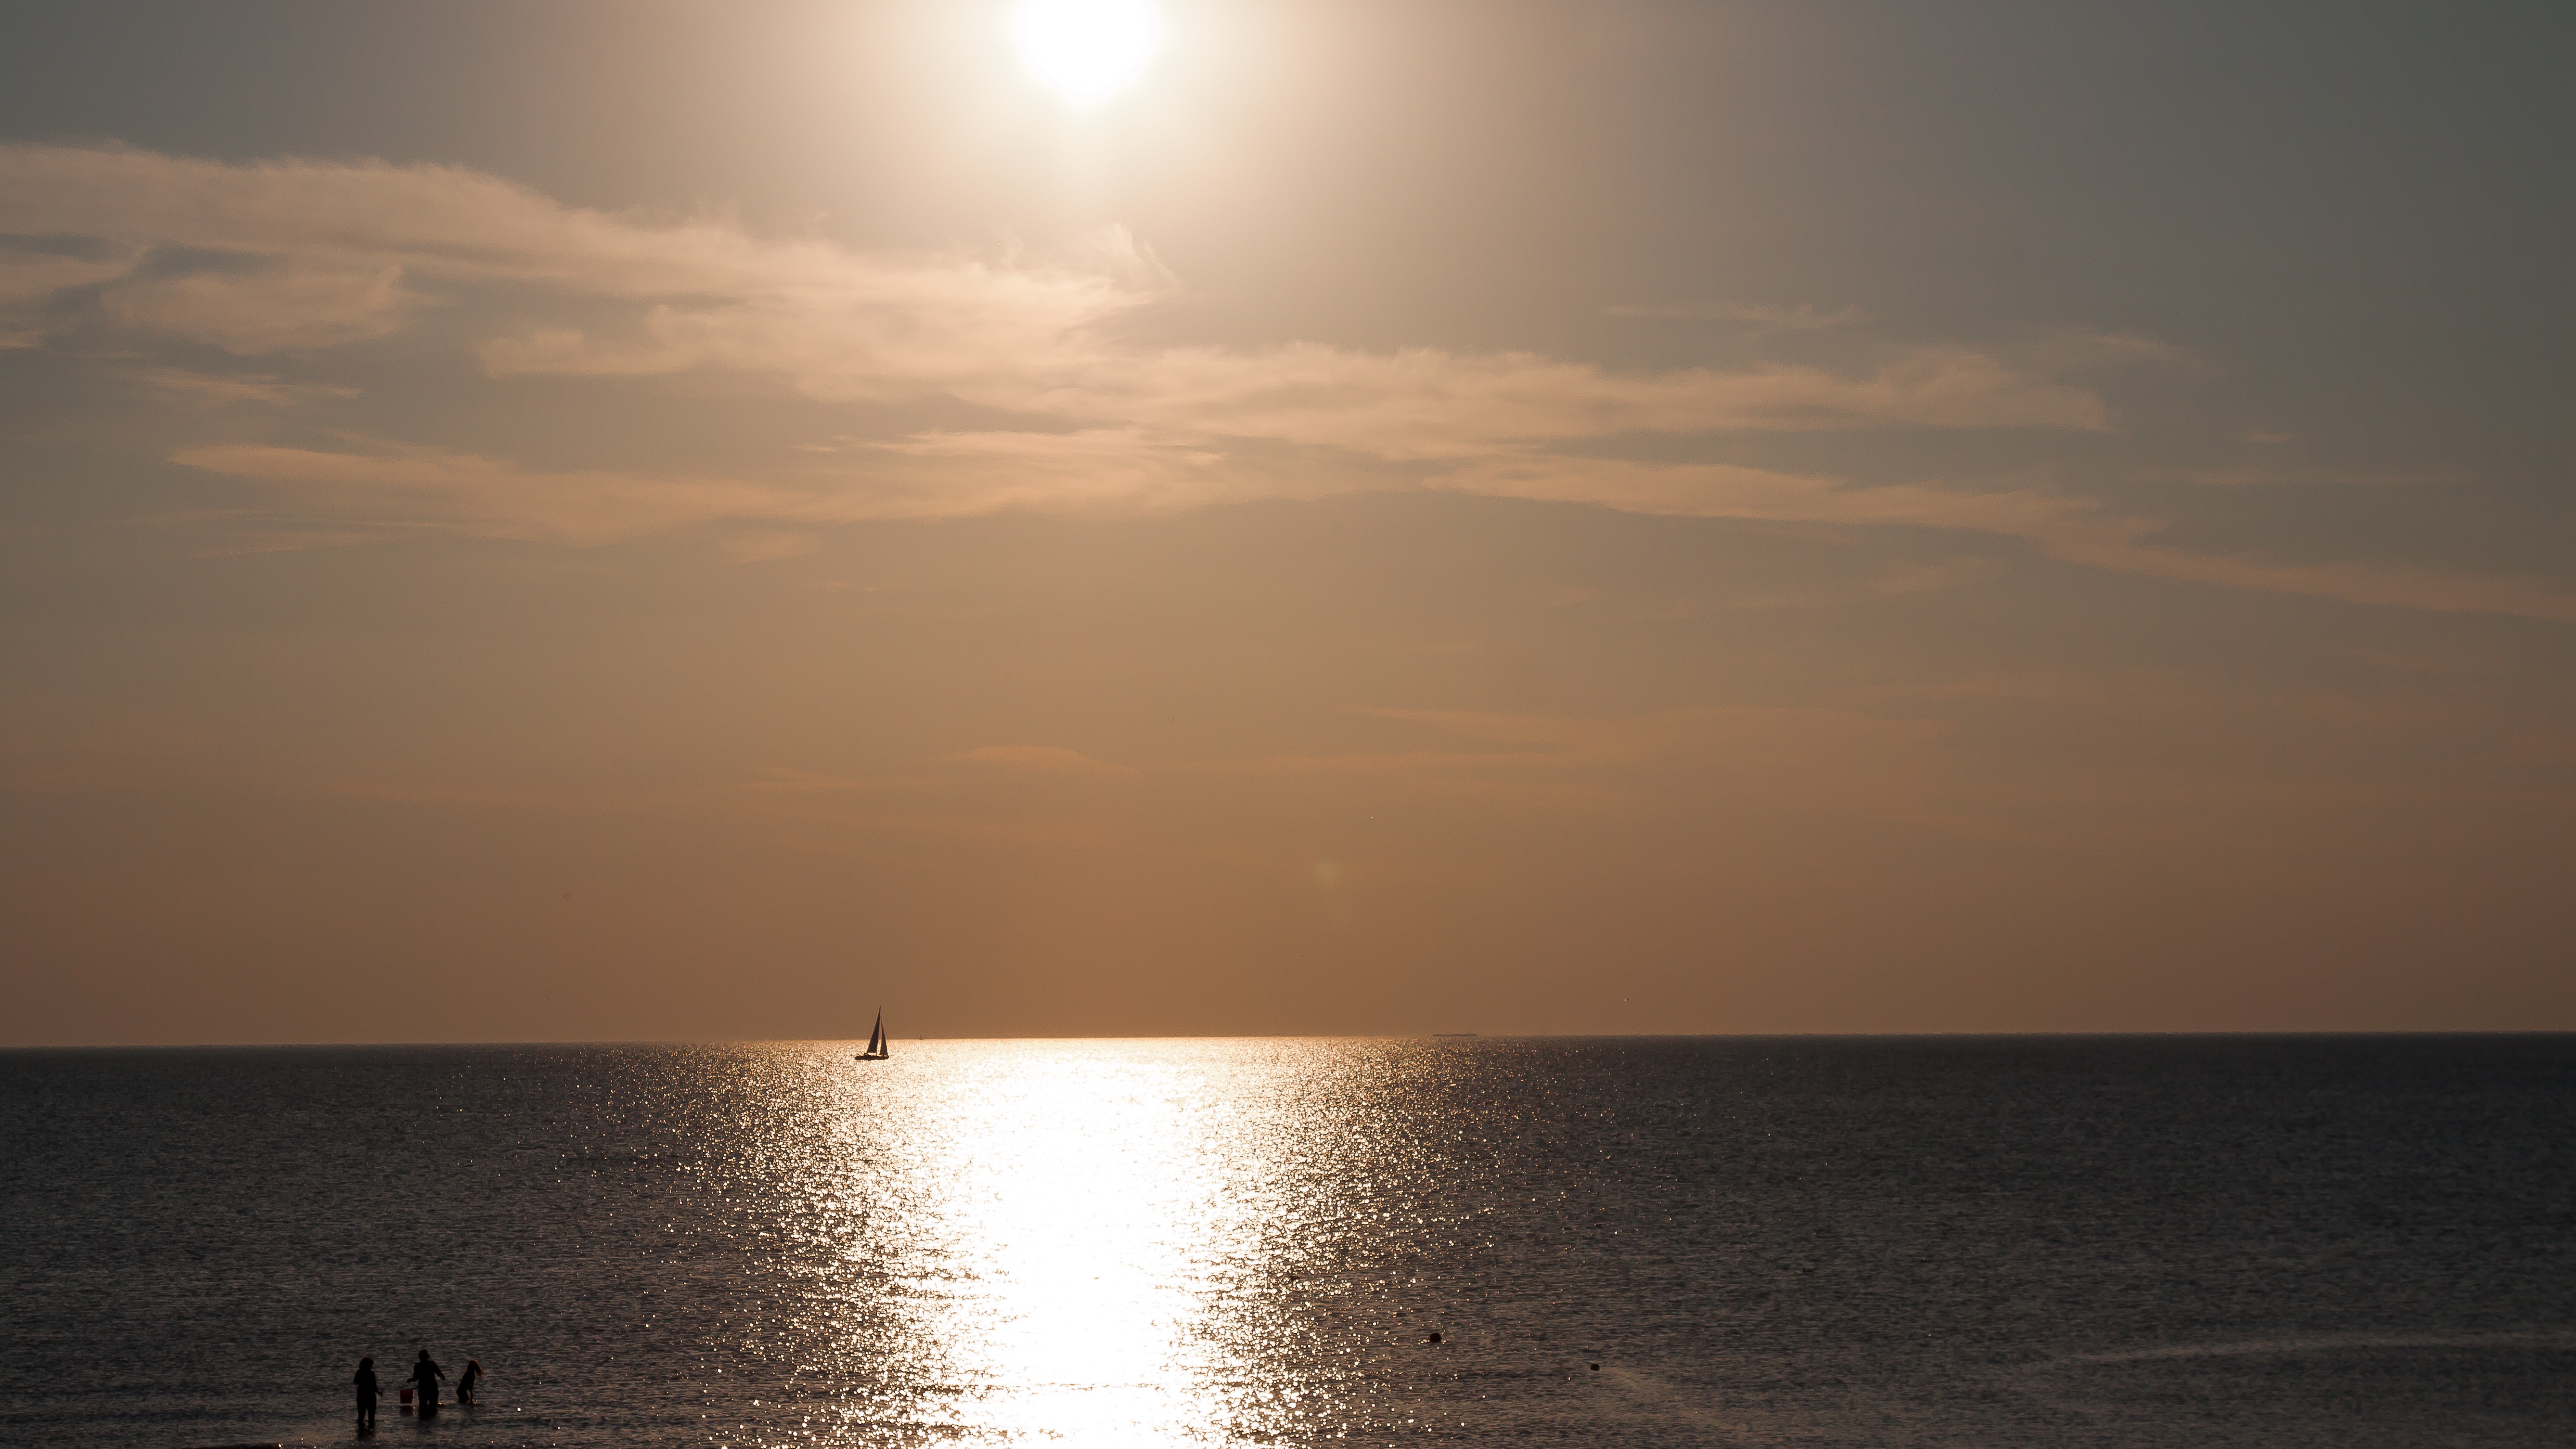
beach, sea, coast, water, nature, grass, ocean, horizon, cloud, sky, sun, sunrise, sunset, sunlight, morning, wave, dawn, atmosphere, ship, summer, dusk, foam, evening, spray, rest, body of water, dunes, holland, clouds, north sea, afterglow, coastal protection, naturgewald, atmospheric phenomenon